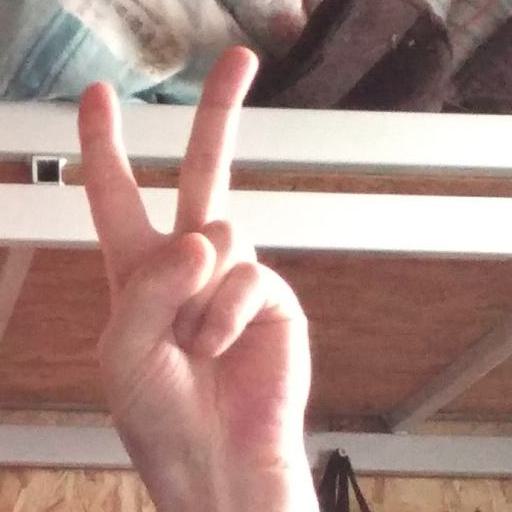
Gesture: peace